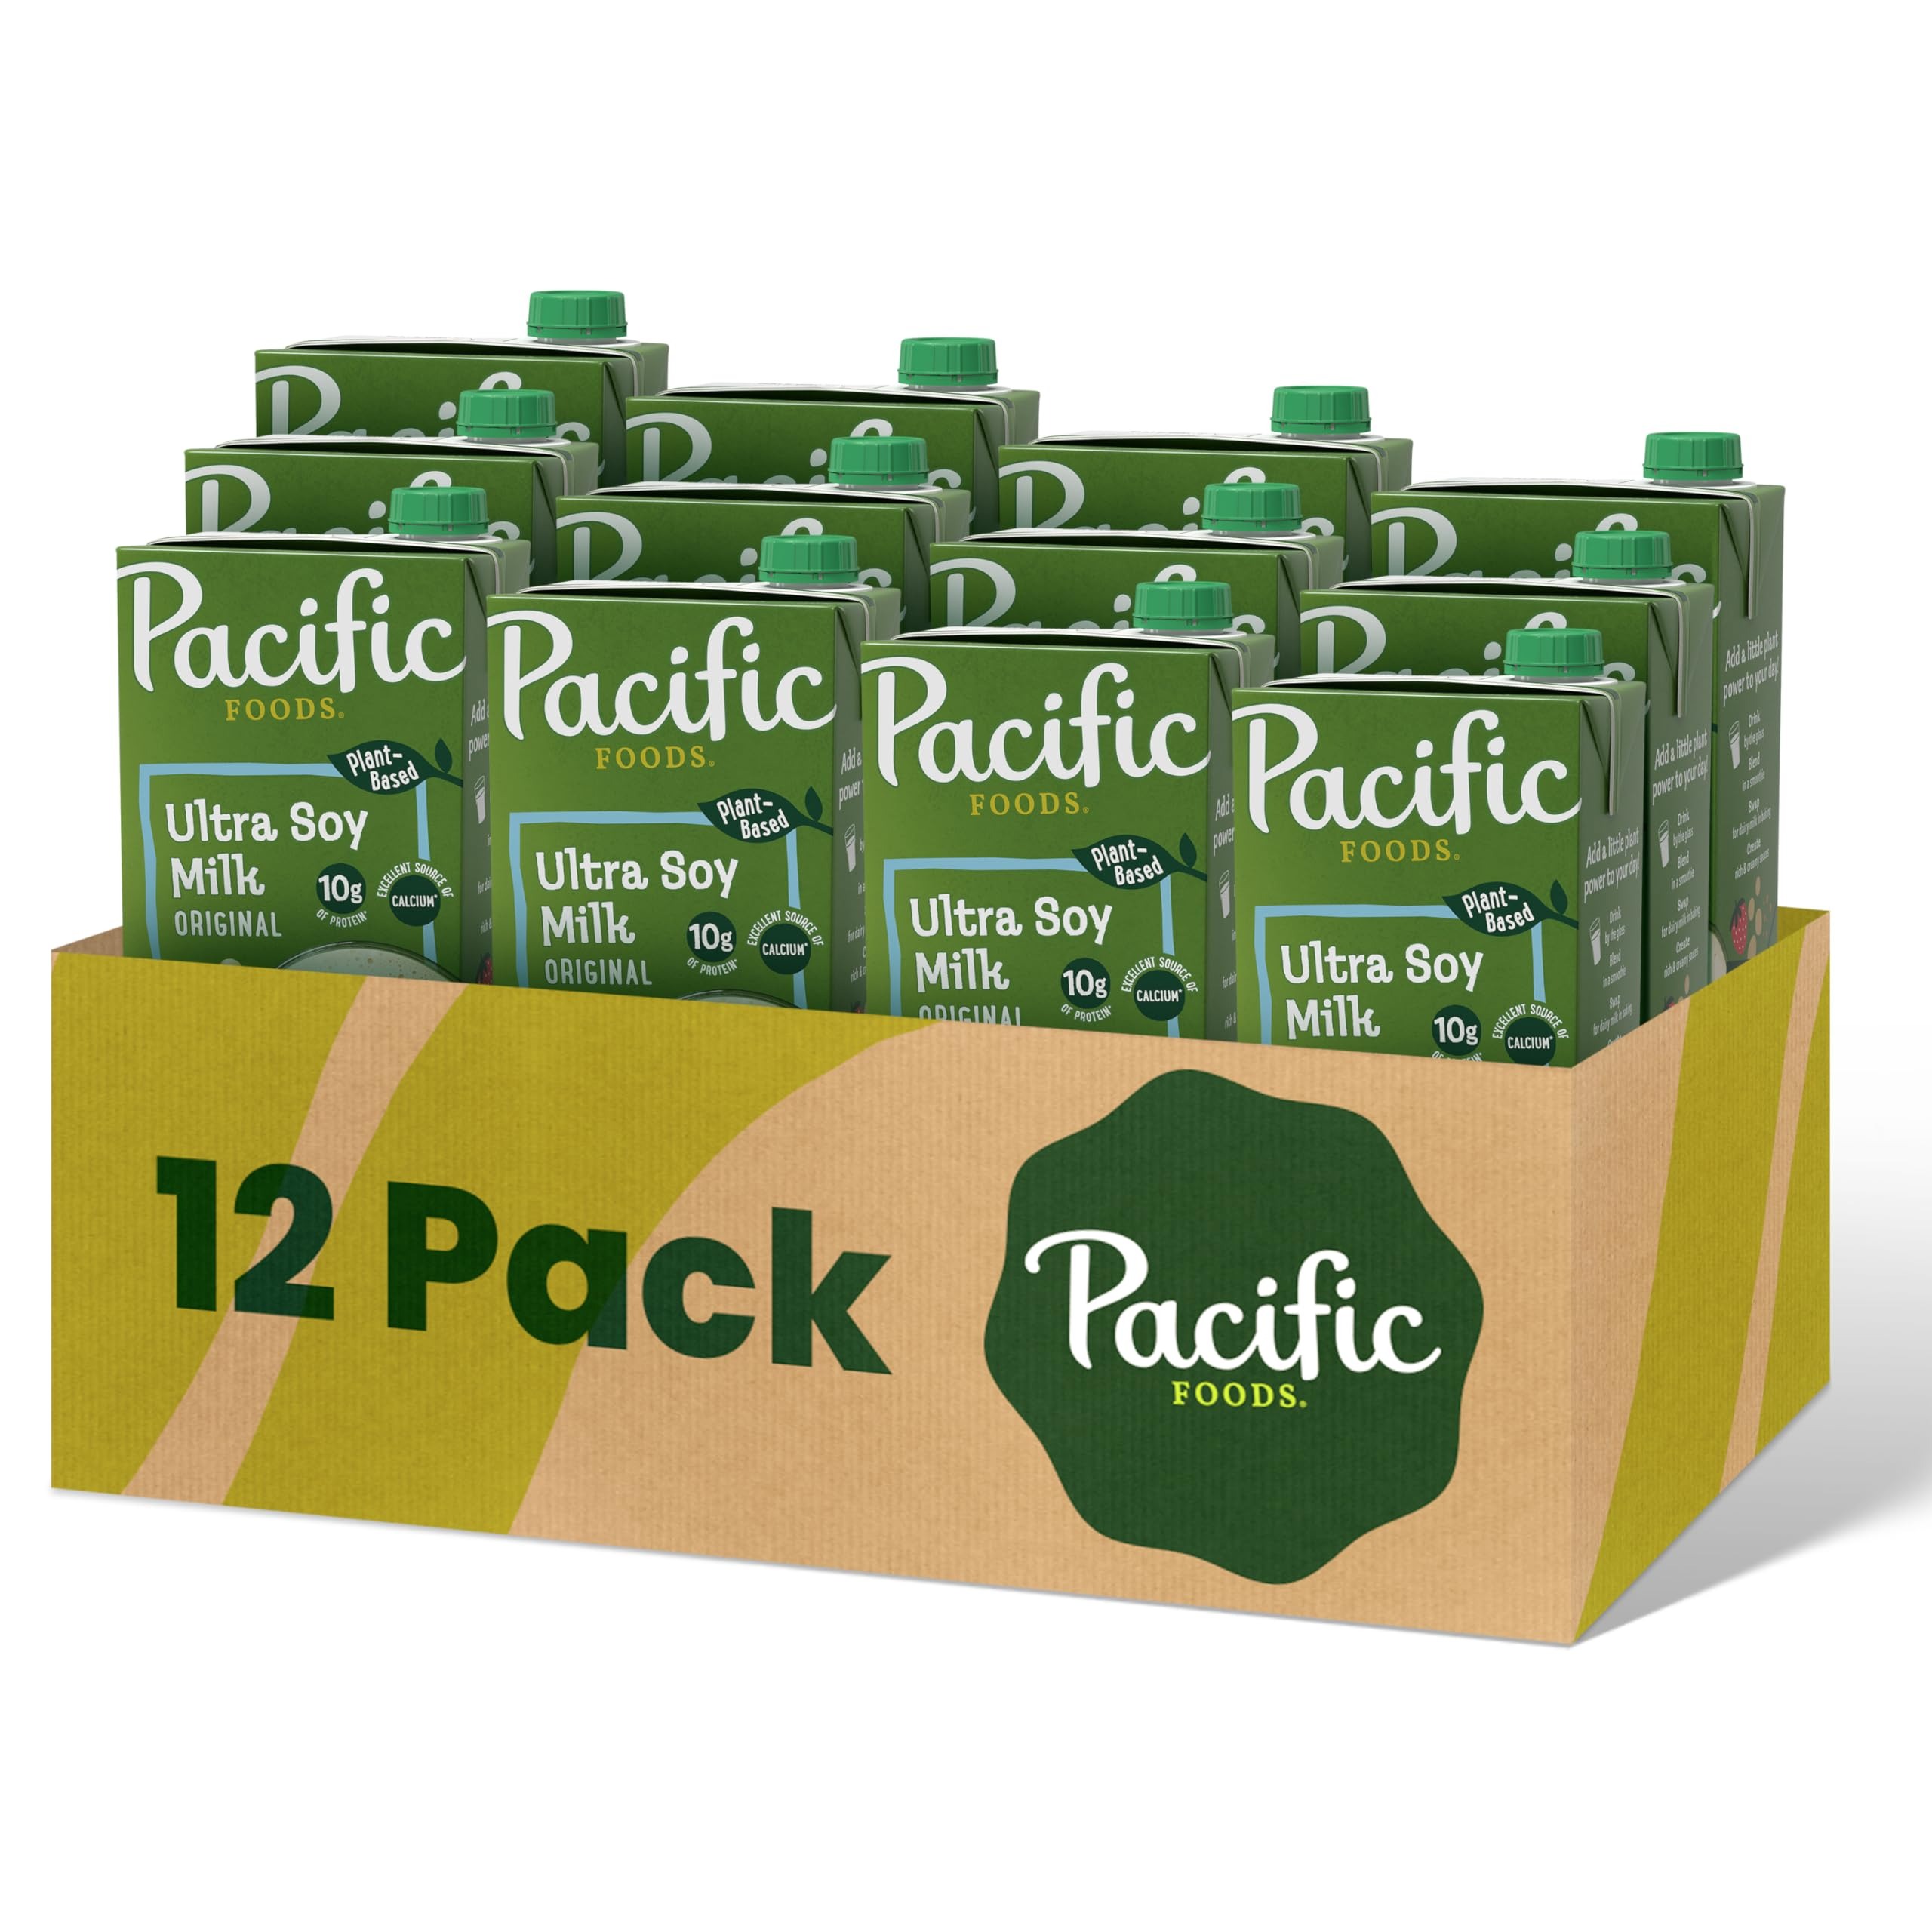
Item Name: Pacific Foods Ultra Soy Non-Dairy Milk, Original, 32 Fl Oz, (Pack of 12)
Bullet Point 1: Great-tasting soy non-dairy beverage with great nutrition, thanks to added calcium and vitamins A and D
Bullet Point 2: Includes a touch of sweetness and a whole lot of essential minerals and vitamins
Bullet Point 3: An excellent source of riboflavin, vitamins B6, B12, D and E, and is enriched with calcium and magnesium
Bullet Point 4: Low-fat, lactose, cholesterol, gluten and Yeast Free, and vegan.Used in smoothies.
Bullet Point 5: 12-pack of 32 Fluid ounce aseptic package. No refrigeration needed until opened.
Value: 384.0
Unit: Fl Oz

Price: 4.09